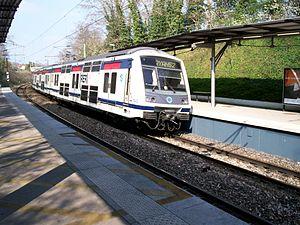
La mission QYAN52 assurée par un MI2N Altéo à Neuville Université, en direction de Marne-la-Vallée – Chessy.
MI 2N désigne des matériels roulants du réseau express régional d'Île-de-France à deux niveaux communs à la RATP et à la SNCF relativement similaires et ayant des désignations différentes. Elles sont à l'origine de la famille des trains X'Trapolis d'Alstom.
La ligne de la bifurcation de Neuville à Cergy-Préfecture, parfois plus simplement dite ligne de Cergy est une ligne ferroviaire du Val-d'Oise, en Île-de-France, d'une longueur de douze kilomètres. Elle constitue la ligne nᵒ 326000 du réseau ferré national.
La ligne E du RER d'Île-de-France, officiellement dénommée Eole ou plus souvent RER E, est une ligne du réseau express régional d'Île-de-France qui dessert l'est de l'agglomération parisienne selon un axe est-ouest. Elle relie Haussmann - Saint-Lazare, à l'ouest, au cœur de Paris, à Chelles - Gournay et Tournan, à l'est.